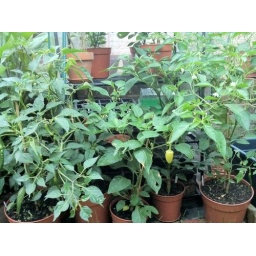
You can see a yellow santa fe chilli on the second plant in from the right.